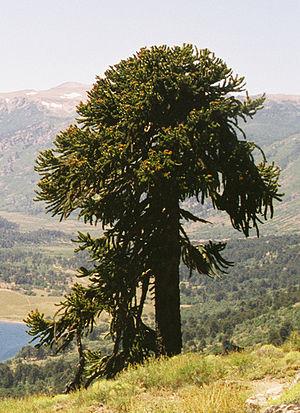
Le parc national Lanín est un parc national situé dans la province de Neuquén en Argentine. Il est très intéressant parce qu'il possède quantité de bois ou forêts froides du type dit « forêt valdivienne ». Celles-ci contiennent essentiellement des arbres de grande taille des groupes des conifères et des fagacées. Beaucoup de ces arbres sont présents uniquement dans la région et nulle part ailleurs en Argentine et sont âgés de plusieurs centaines d'années.
La province de Neuquén est une province d'Argentine, qui se trouve à l'extrémité nord-ouest de la Patagonie argentine. Avec une superficie de 94 378 km², elle est la plus petite province des régions australes du pays. Sa géographie s'abîme sur l'imposante Cordillère des Andes.